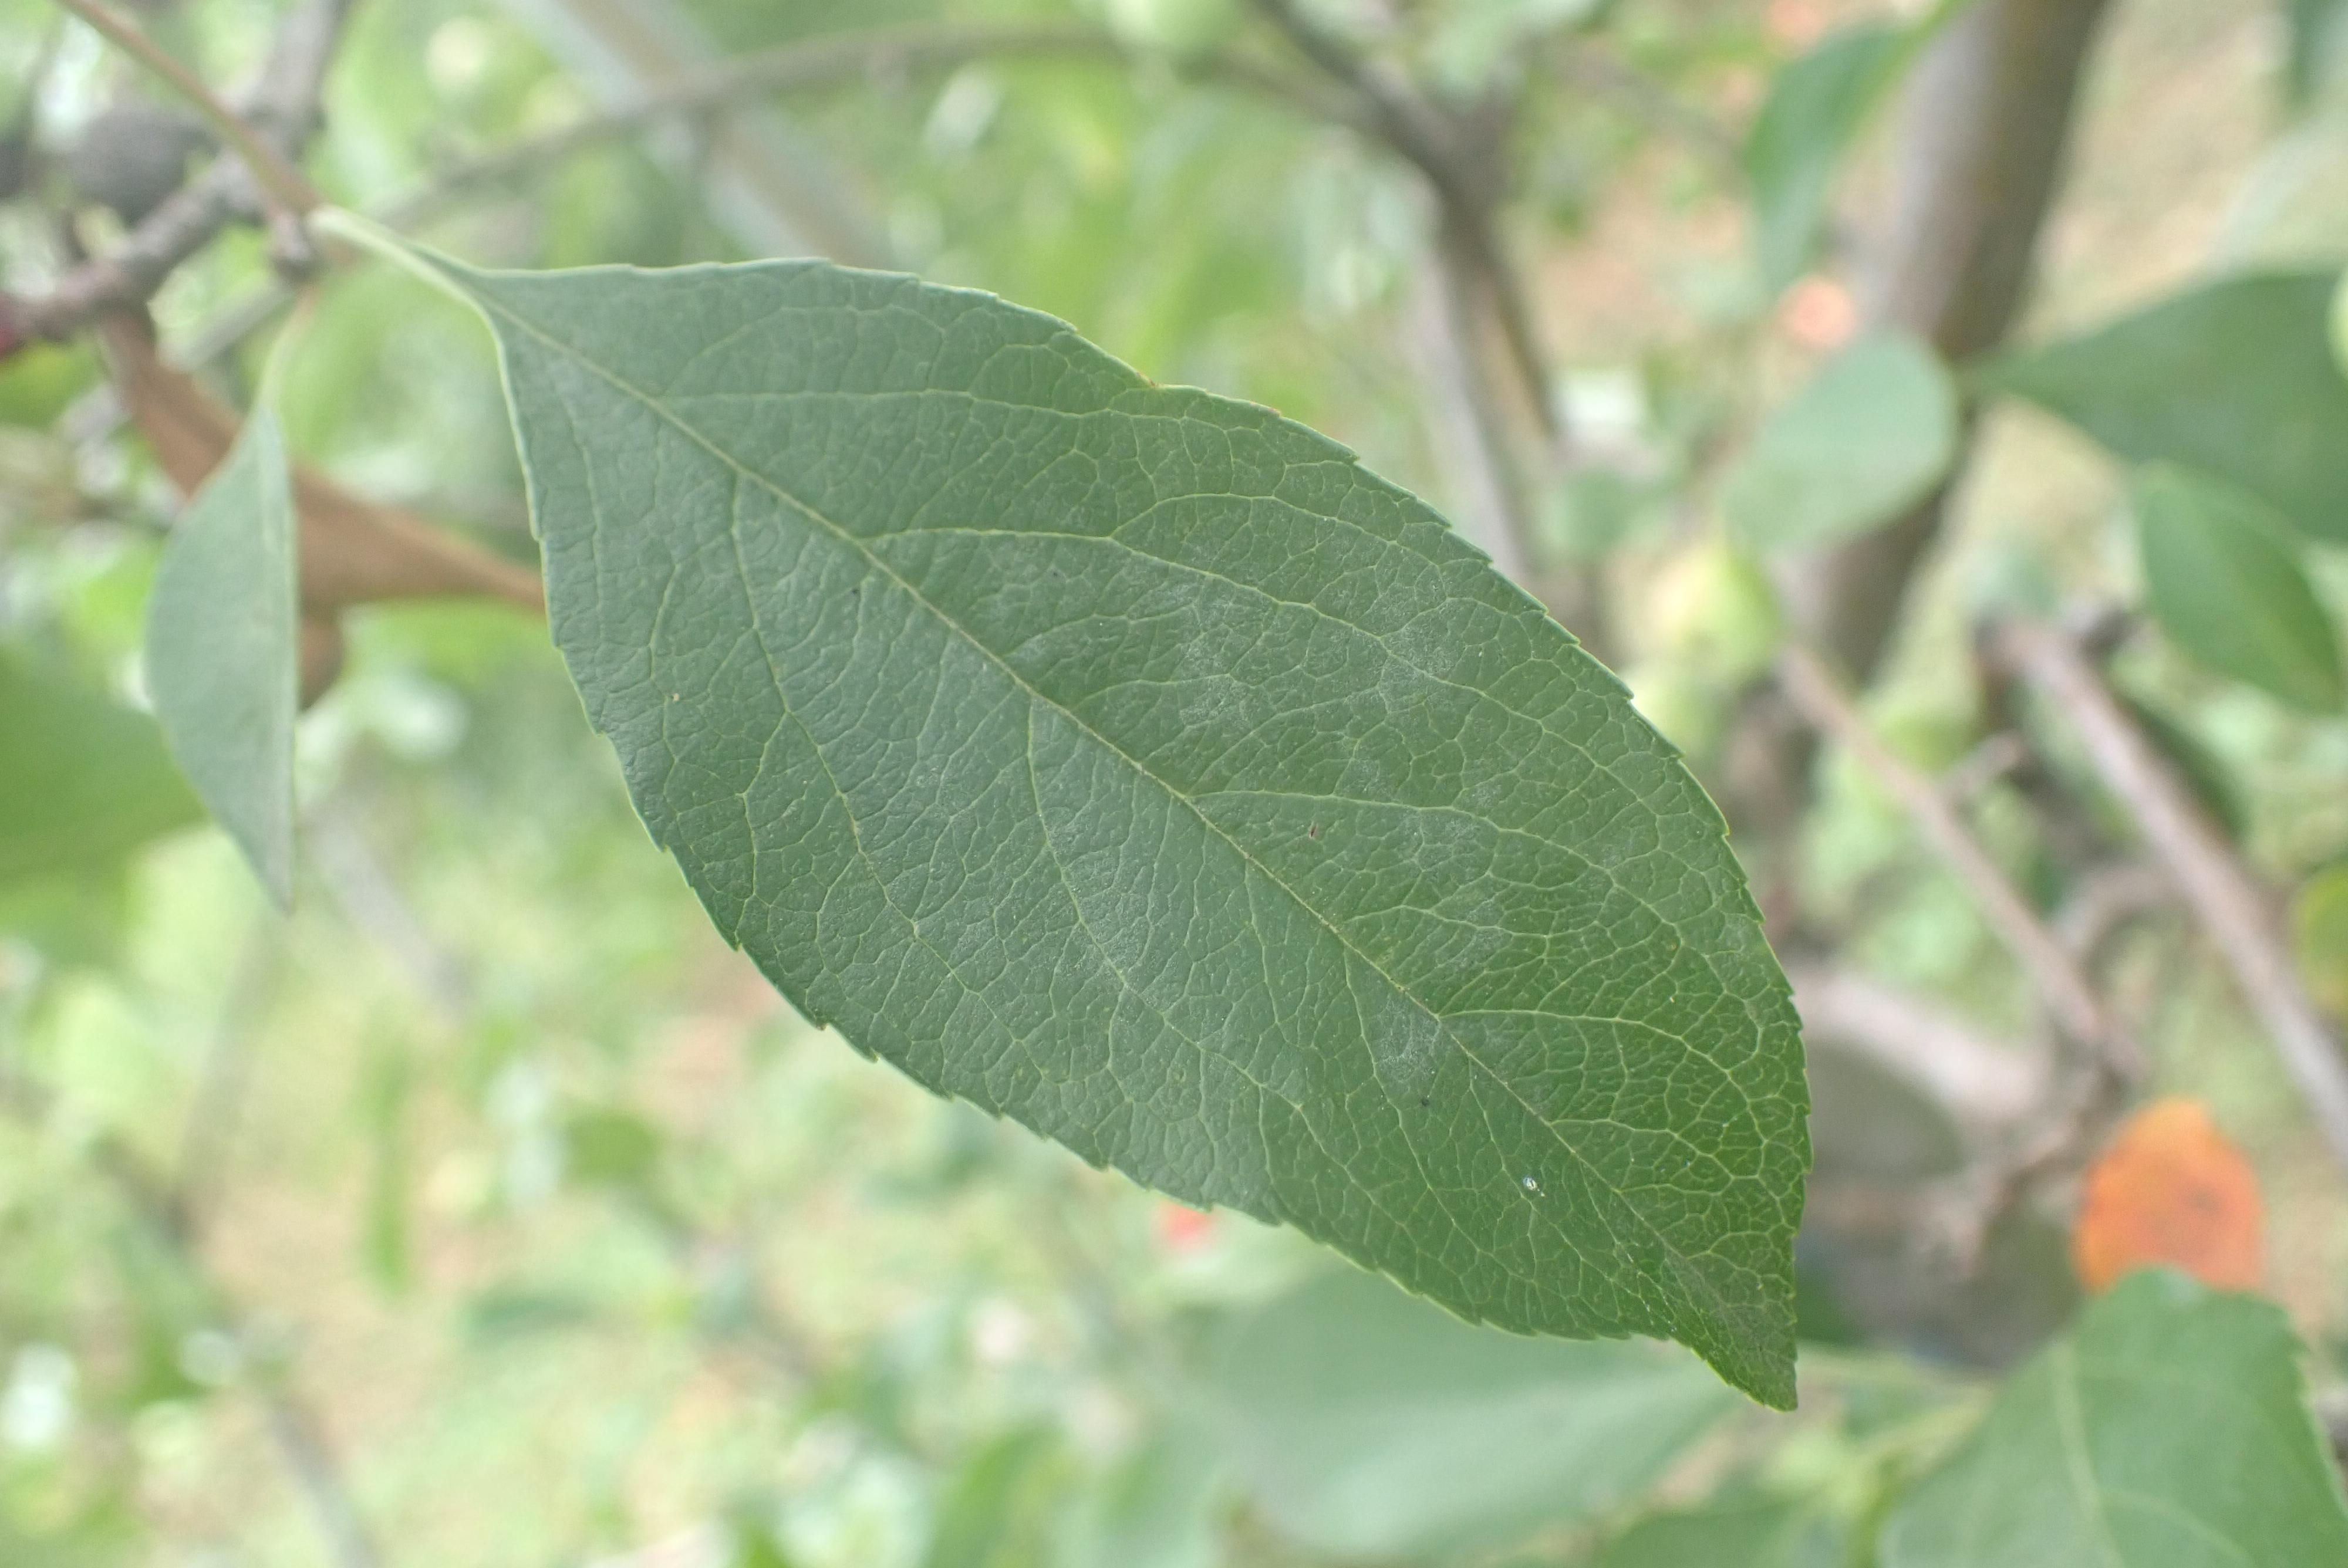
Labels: powdery_mildew